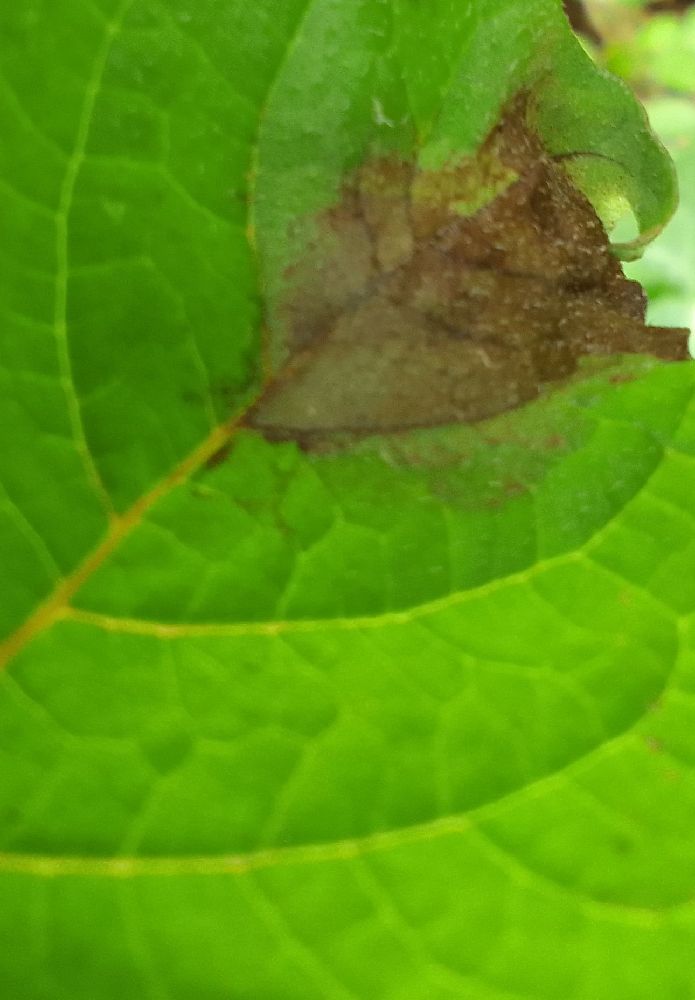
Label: Late blight